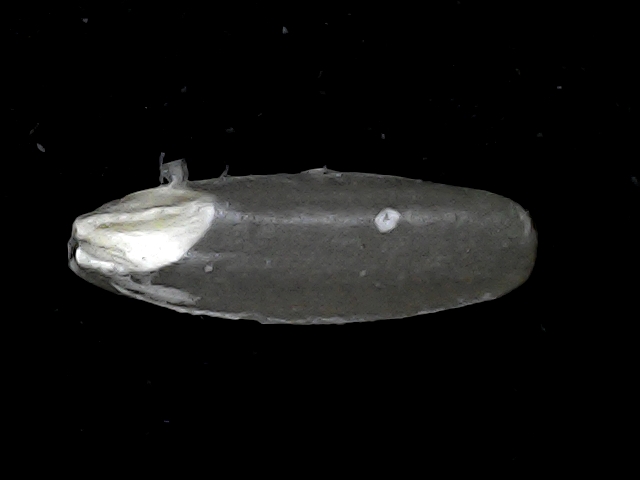
Rice variety: BD95